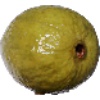
Label: guava